Alphonse Alley

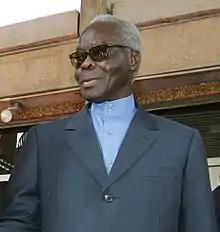
Mathieu Kérékou in 2006

After Alley was retired from the presidency, he was purged from combat in the army and was assigned the new post of military attaché in Washington, D.C, an appointment he refused to accept. General Etienne Eyadema, the president of neighboring Togo, thought that this "serve[d Alley] right, for being stupid enough to give power back to the politicians. Don't think I'm ever going to be that dumb." Alley was discharged from the armed forces altogether in September, with Kouandété taking his place as Chief of Staff.